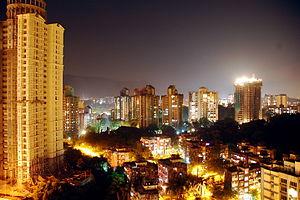
Bhiwandi est une ville du district de Thane dans l'État de Maharashtra en Inde.